Punk the Vote!

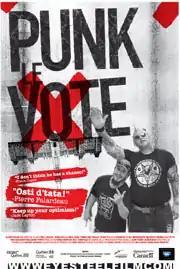
Theatrical release poster

Punk the Vote! (in French Punk le vote!) is a 73-minute 2006 Canadian documentary about the Canadian elections, and a hilarious and at the same time a critical take on Canadian politics punk-rock style, when two punks decide to run as independent candidates for the Canadian elections. The film is directed by Eric "Roach" Denis of EyeSteelFilm, a Montreal-based documentary production company. It was produced by EyeSteelFilm in association with Canal D Canadian specialty channel specializing in documentaries.